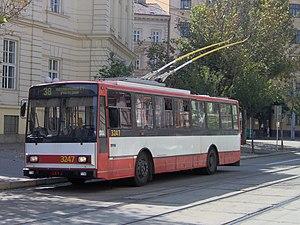
Le trolleybus de Brno compte 13 lignes desservant la ville de Brno en République tchèque.